Helicopter

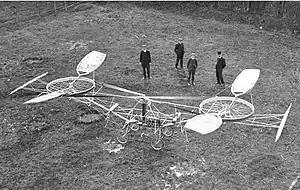
Paul Cornu's helicopter, 1907

"Helitack" is the use of helicopters to combat wildland fires. The helicopters are used for aerial firefighting (water bombing) and may be fitted with tanks or carry helibuckets. Helibuckets, such as the Bambi bucket, are usually filled by submerging the bucket into lakes, rivers, reservoirs, or portable tanks. Tanks fitted onto helicopters are filled from a hose while the helicopter is on the ground or water is siphoned from lakes or reservoirs through a hanging snorkel as the helicopter hovers over the water source. Helitack helicopters are also used to deliver firefighters, who rappel down to inaccessible areas, and to resupply firefighters. Common firefighting helicopters include variants of the Bell 205 and the Erickson S-64 Aircrane helitanker.